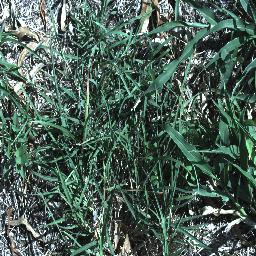
Label: negative